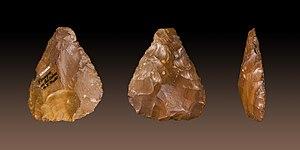
Biface en silex Étage
Cette page concerne les événements qui se sont produits durant l'année 1882 en Lorraine.
Le Paléolithique inférieur est la première période de la Préhistoire. Selon les points de vue et les critères retenus, il débute il y a 3,3 millions d'années, avec l'apparition des premiers outils lithiques, ou bien il y a 2,8 millions d'années, avec le premier fossile attribué au genre Homo en Afrique. Il se termine il y a environ 300 000 ans, lorsque l'émergence de nouveaux outillages lithiques marquent le début du Paléolithique moyen. Les industries lithiques associées au Paléolithique inférieur sont l'Oldowayen et l'Acheuléen.
Un biface est un outil de pierre taillée caractéristique des périodes anciennes de la Préhistoire. Il fait son apparition au Paléolithique inférieur en Afrique de l'Est et se diffuse en Europe et en Asie durant cette période. Il est particulièrement caractéristique de l'Acheuléen mais est encore présent au Paléolithique moyen, en particulier au cours du Moustérien récent.